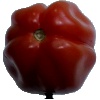
Label: Tomato Heart 1